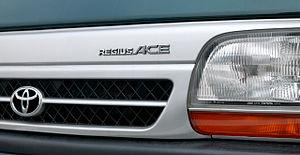
Le Toyota RegiusAce est un minibus construit par Toyota qui a connu deux générations.